Bill Schonely

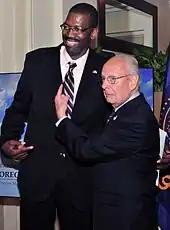
Schonely with former Trail Blazer Mike Harper at a 2013 benefit event

According to Oregon sportswriter Kerry Eggers, fans consider Schonely "the one constant link with Oregon's only major-league team."